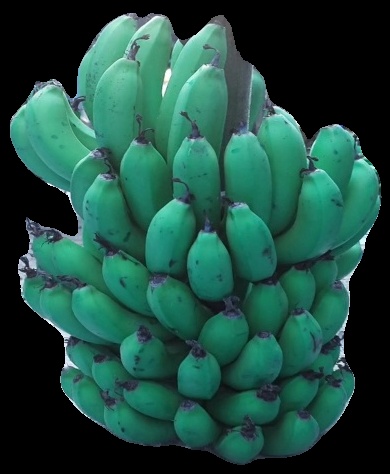
Variety: pachbale
Grade: grade2